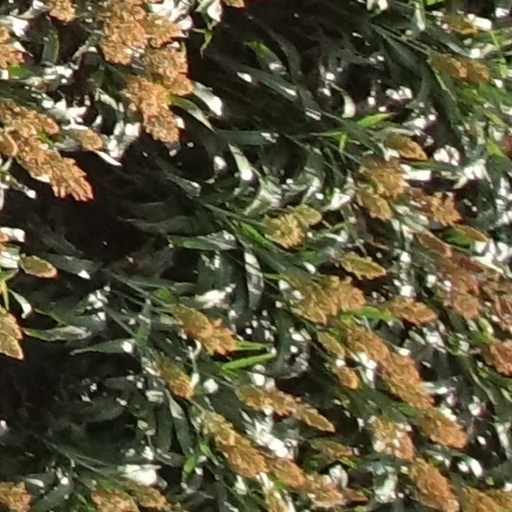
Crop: sorghum